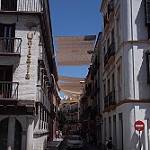
Scene: Outdoor